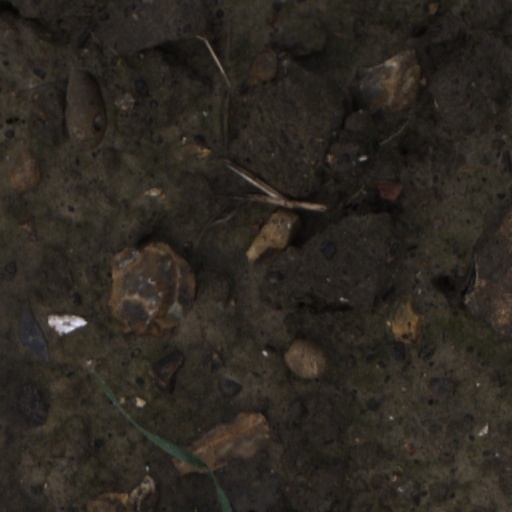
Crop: wheat